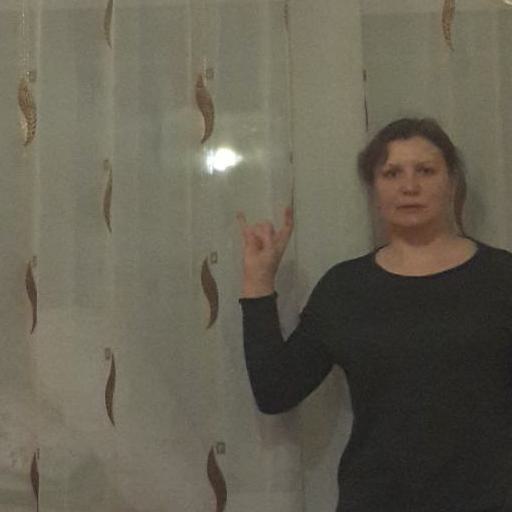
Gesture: rock